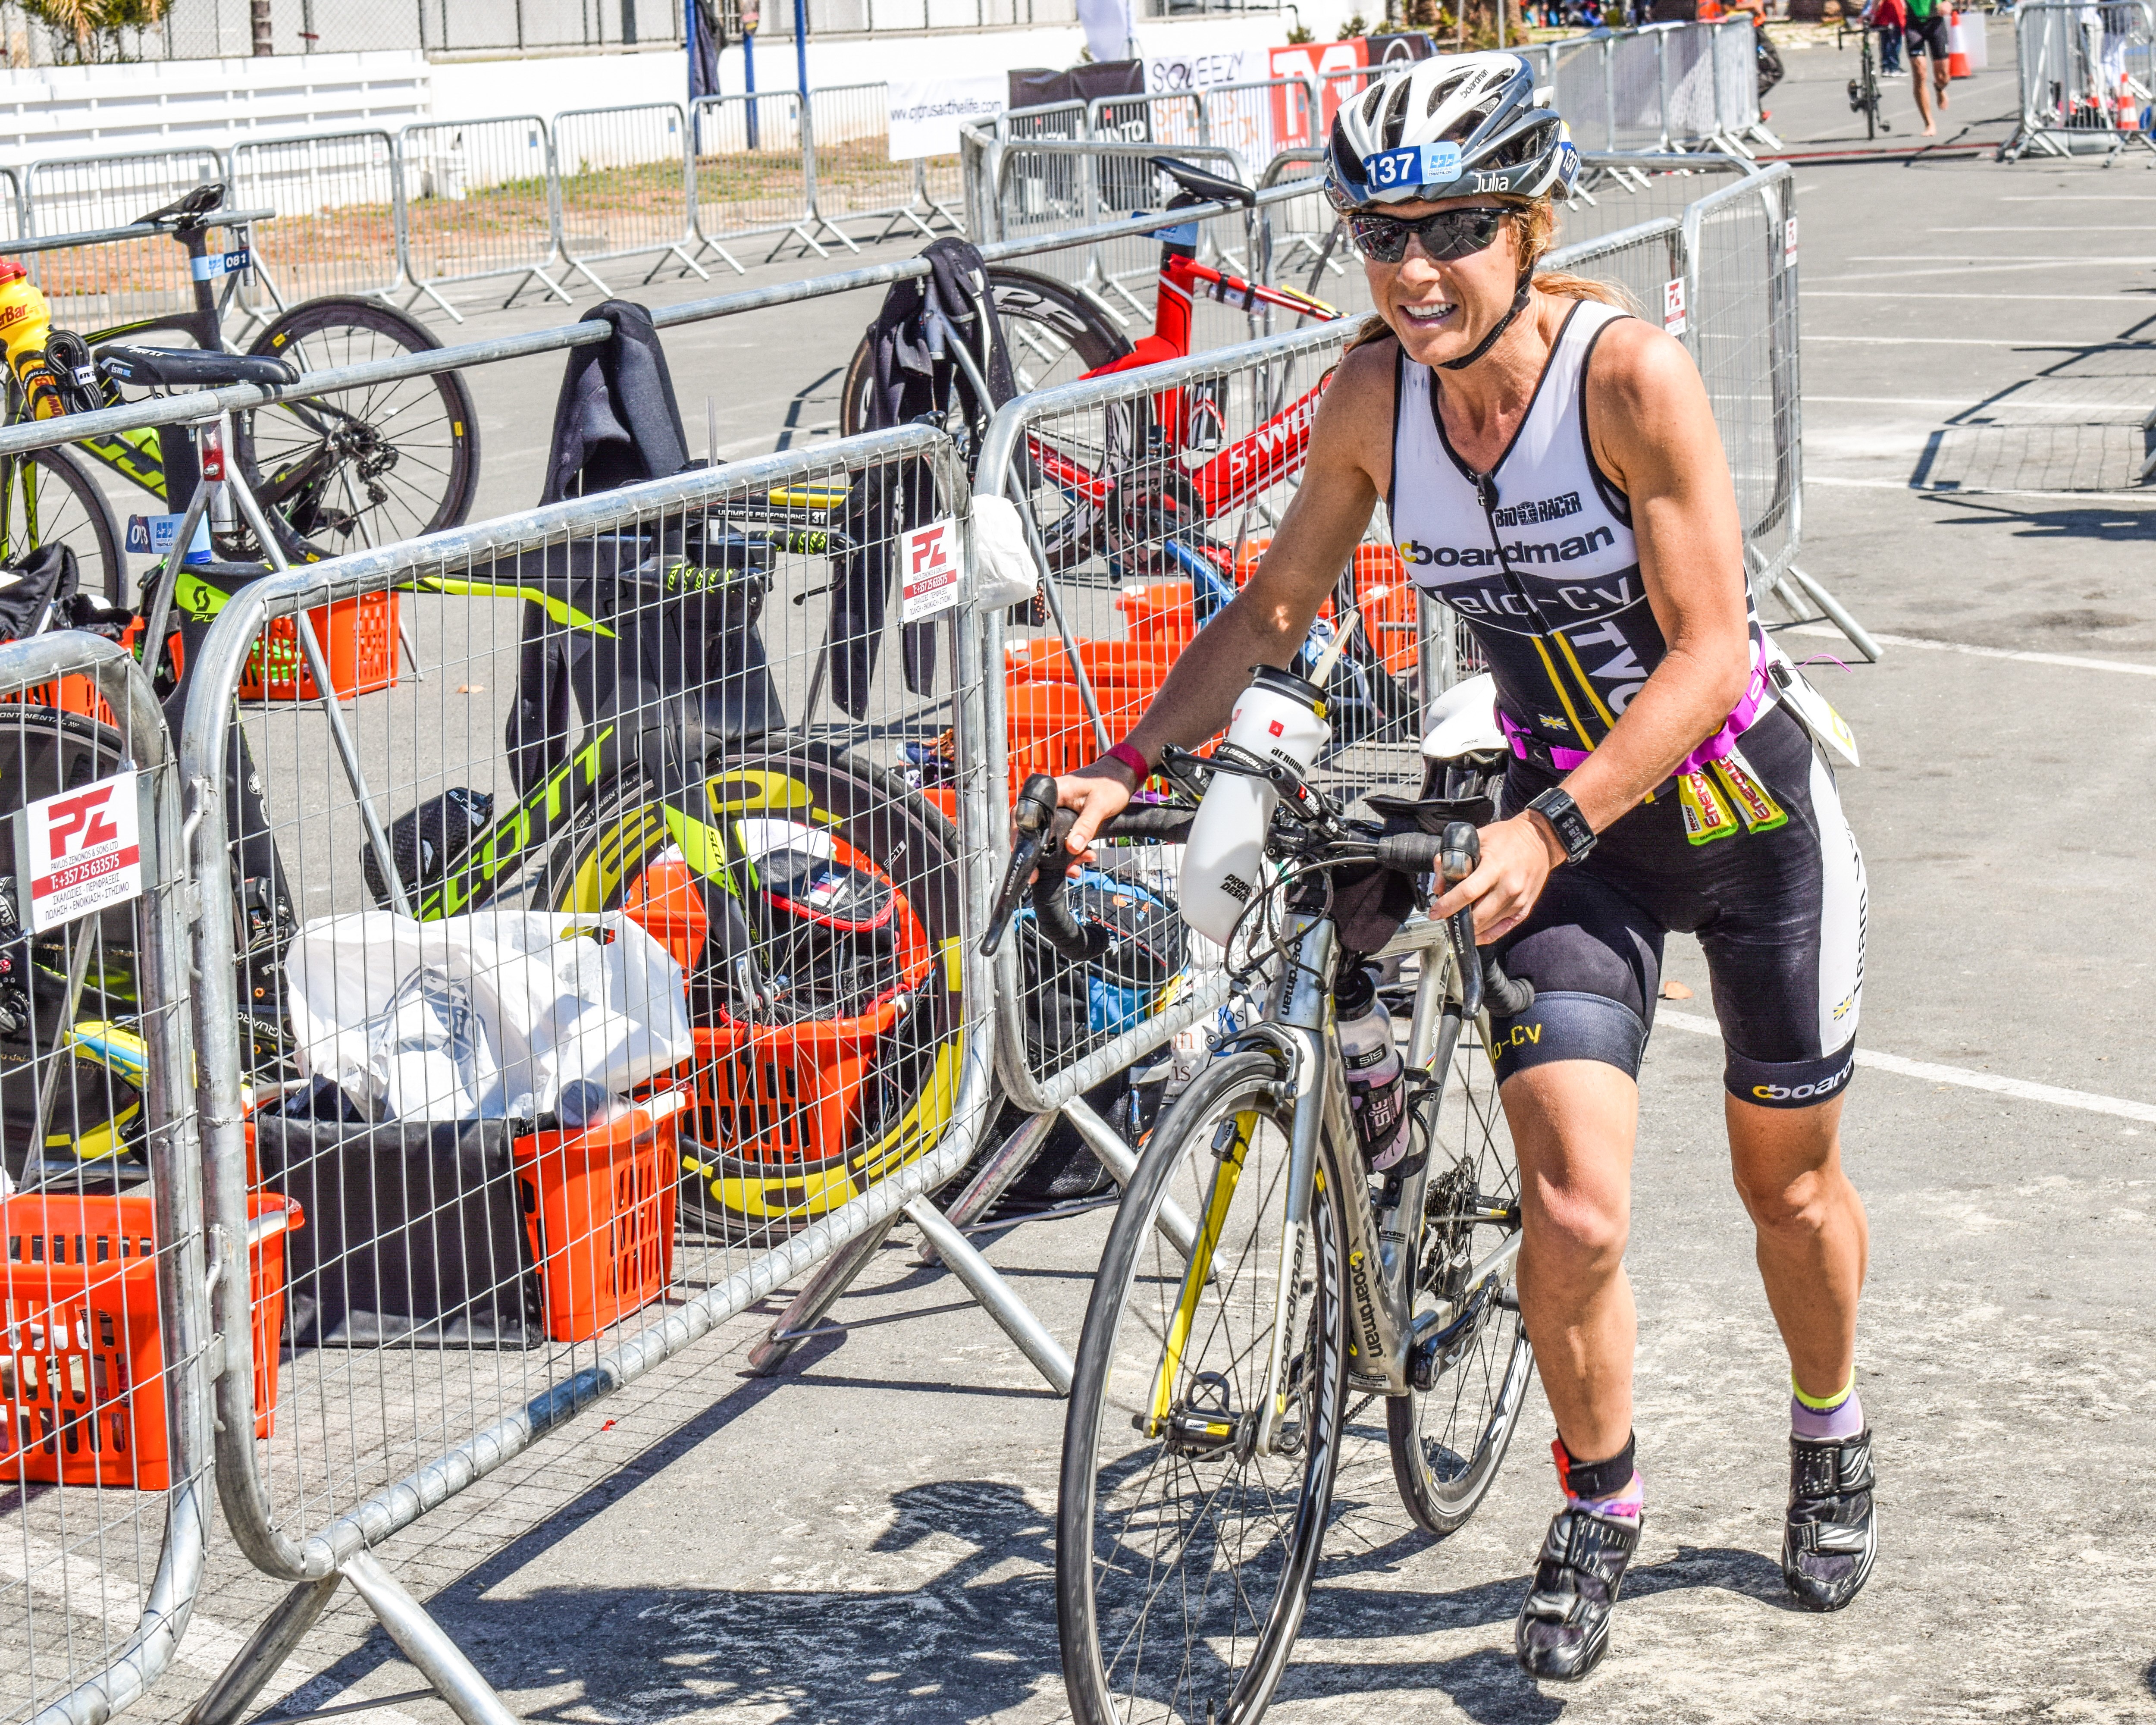
woman, sport, bicycle, female, vehicle, action, fitness, sports equipment, mountain bike, cycling, race, competition, sports, effort, athlete, fatigue, triathlon, road cycling, cycle sport, cyclo cross bicycle, cyclo cross, bicycle racing, road bicycle, endurance sports, racing bicycle, road bicycle racing, duathlon